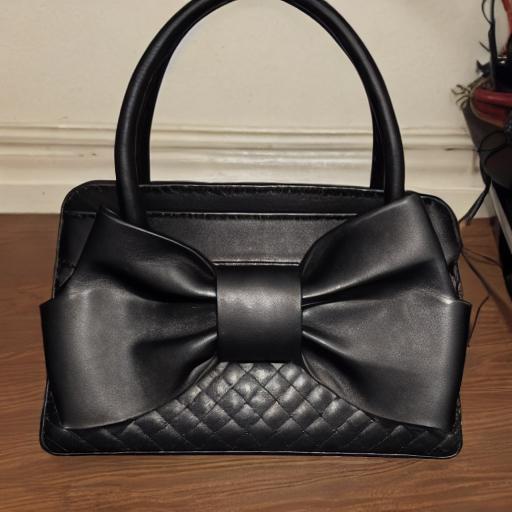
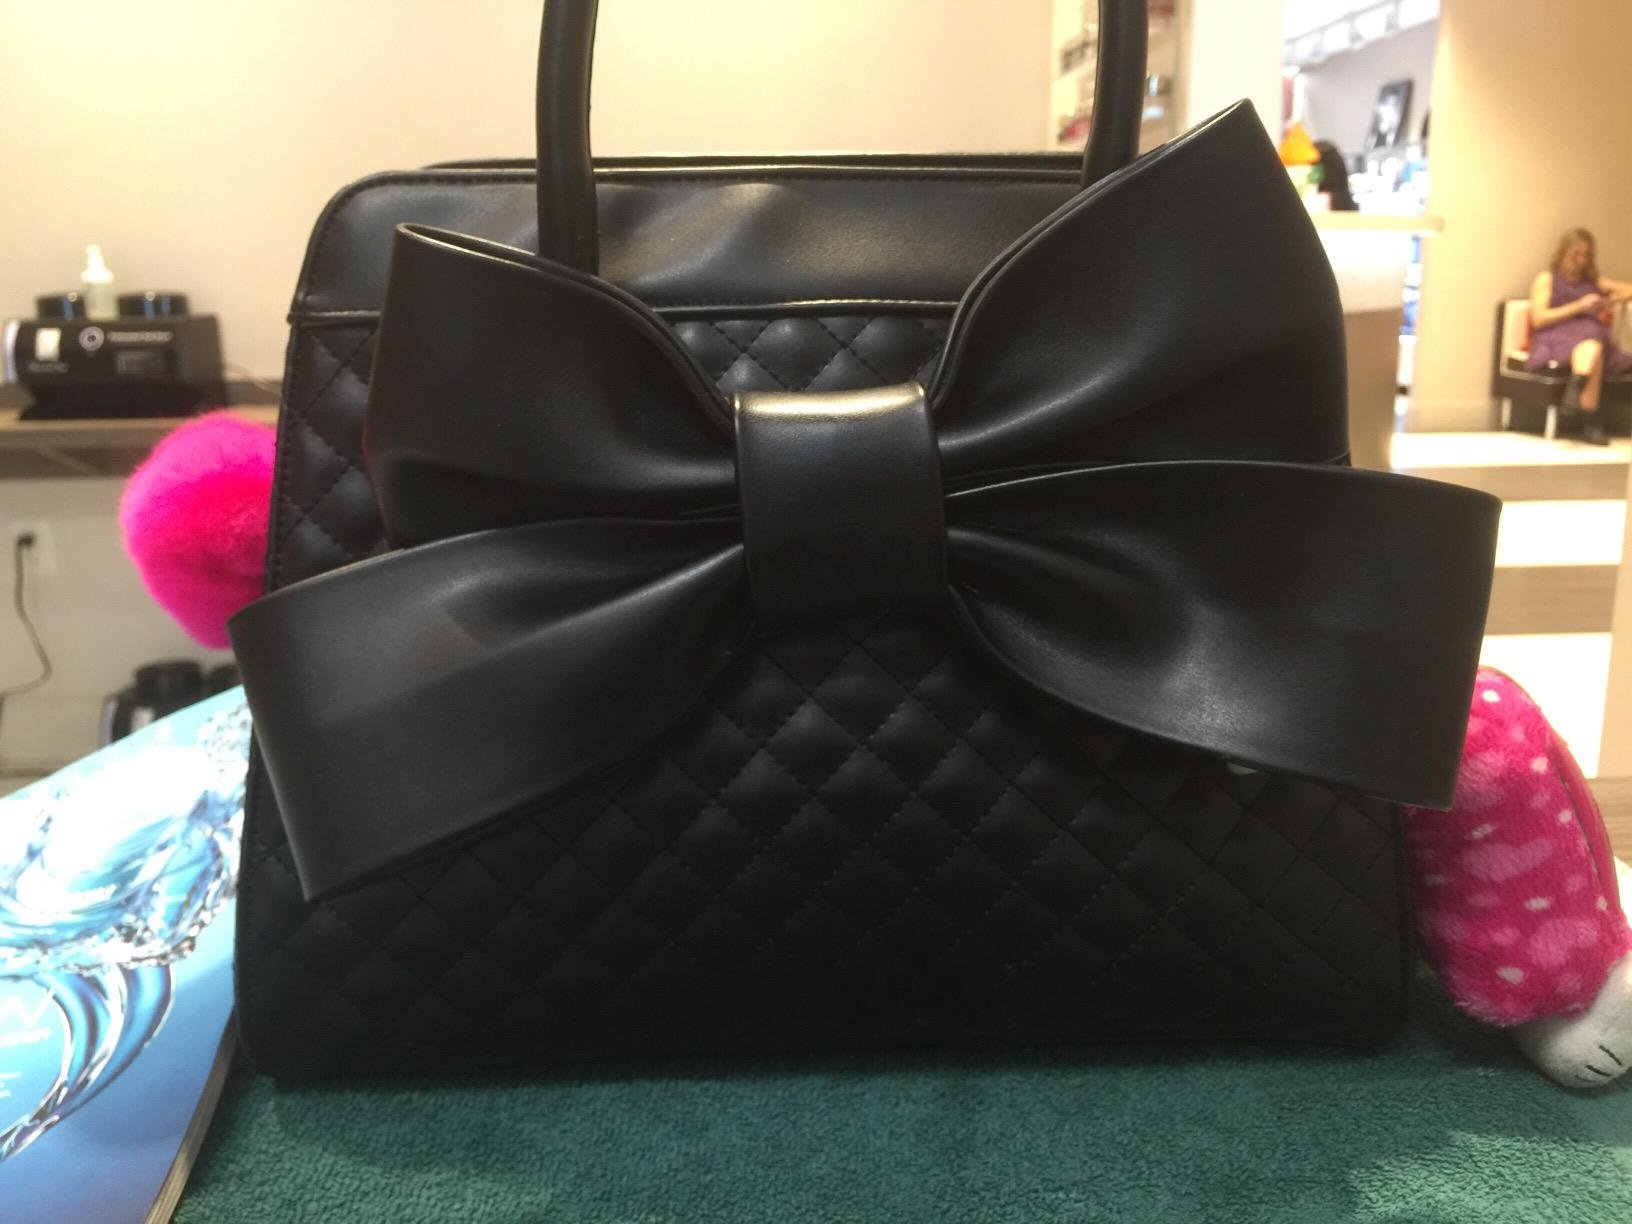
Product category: accessories_handbag
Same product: no